2008 Balad Ruz bombing

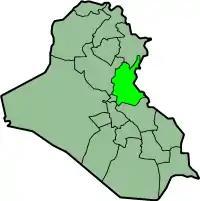

The 15 September 2008 Balad Ruz bombing occurred on 15 September 2008 in Balad Ruz, Diyala when a suicide bomber walked into and detonated herself at an Iftar banquet being held in the home of a policeman in celebration of his release from American detention at Camp Bucca. The attack killed 22 and injured 32. Some of the wounded were taken to a joint US-Iraqi base nearby for treatment. 12 were killed in two car bombings in central Baghdad.